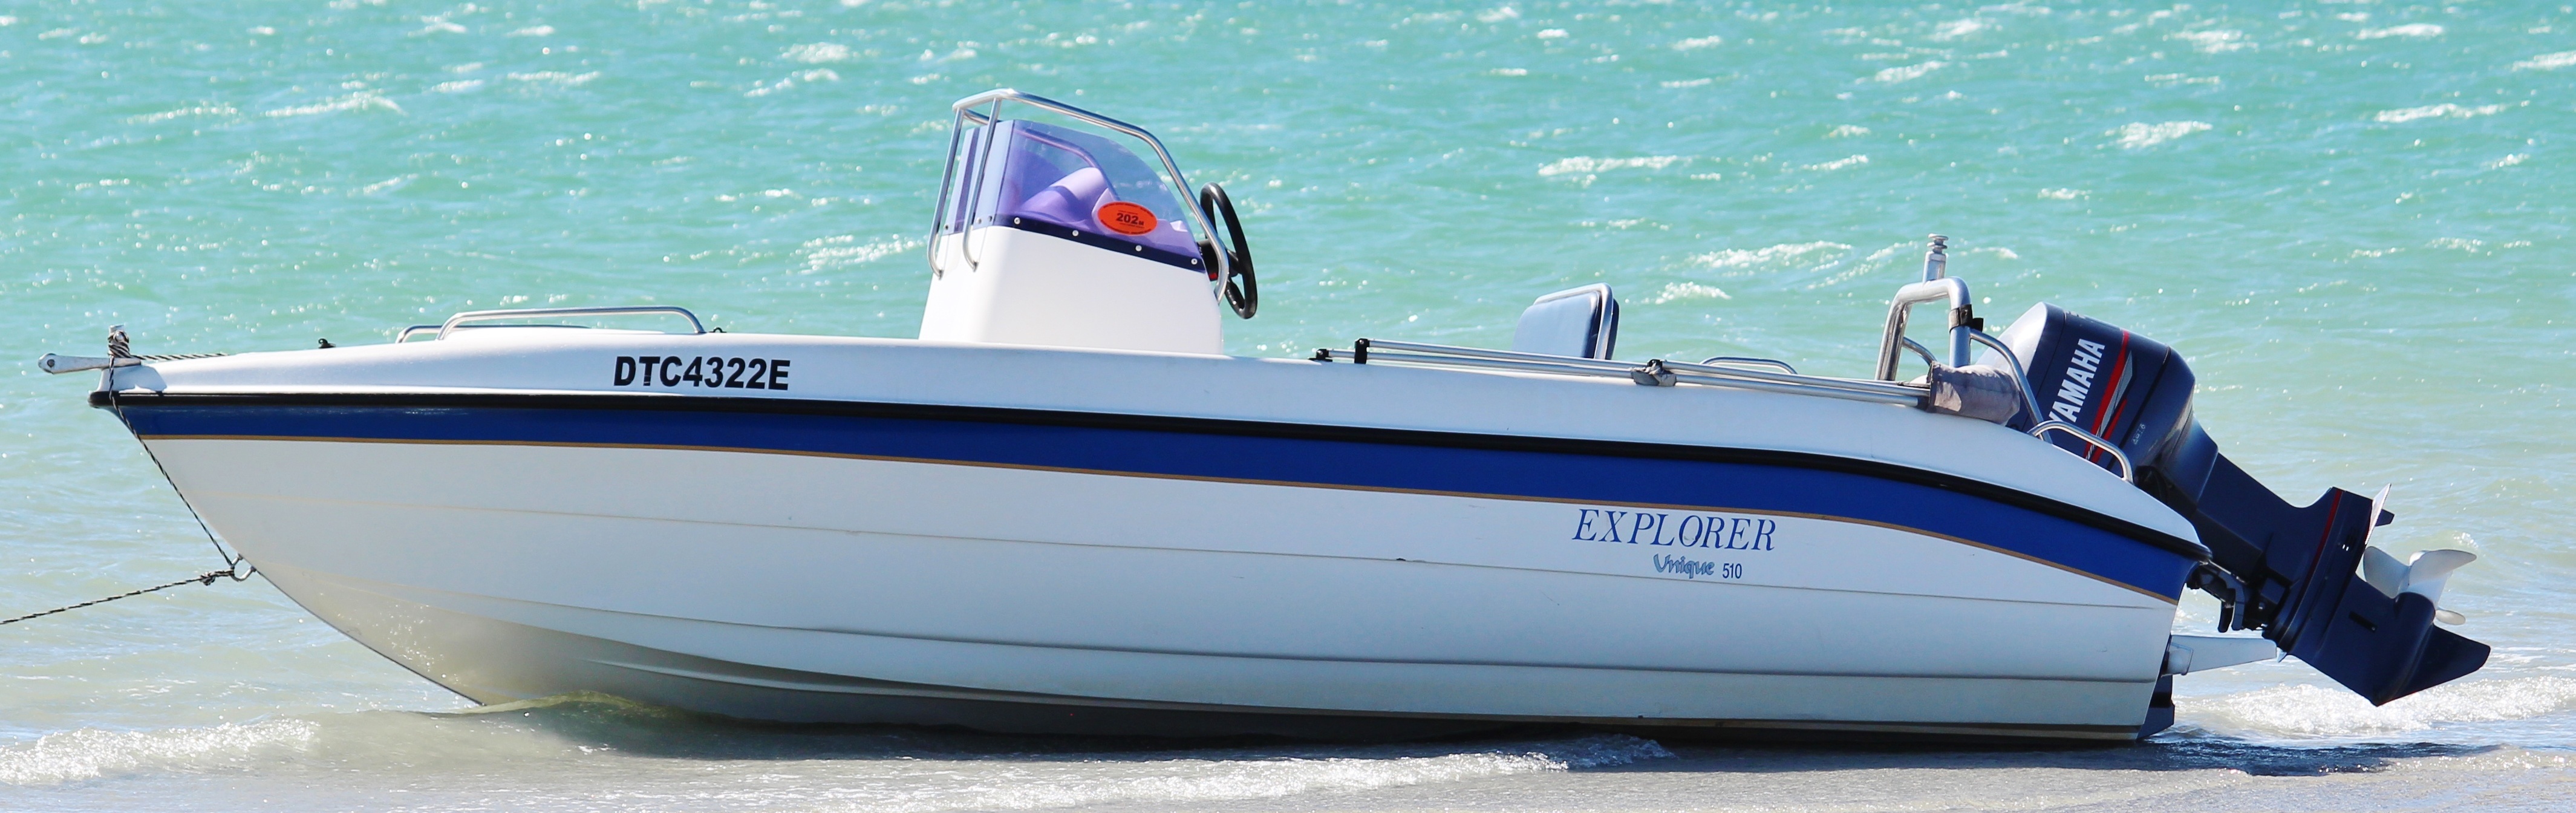
sea, water, boat, ship, boot, vehicle, yacht, port, motorboat, boating, anchorage, watercraft, ecosystem, powerboat, inflatable boat, rigid hulled inflatable boat